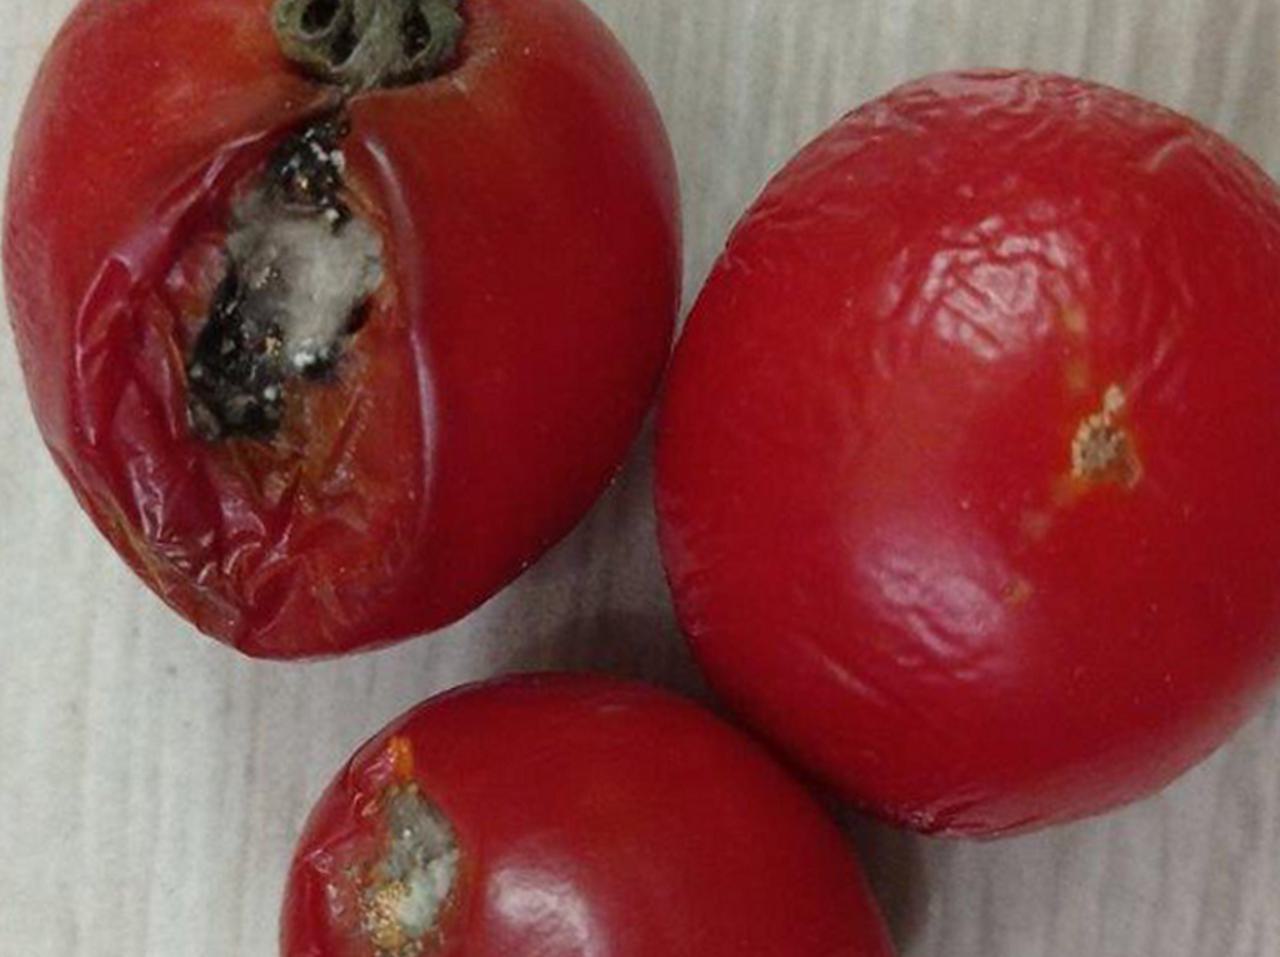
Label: Rotten